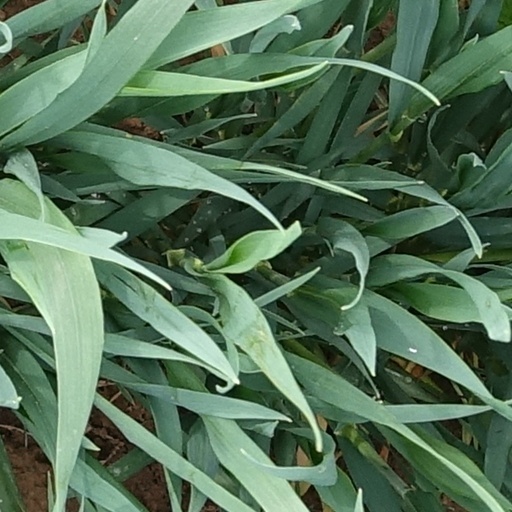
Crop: wheat